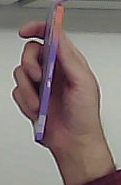
Product: milka_chocolate